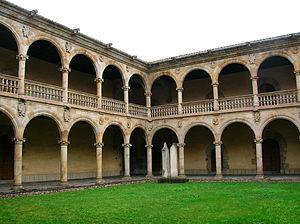
Cloitre de l'univrtsité d'Oñate (double arcature).
Ognate, ancienne graphie française ou Oñati, nom officiel en basque et d'usage courant est une commune du Guipuscoa dans la communauté autonome du Pays basque en Espagne. La commune fait partie de la comarque de Debagoiena.